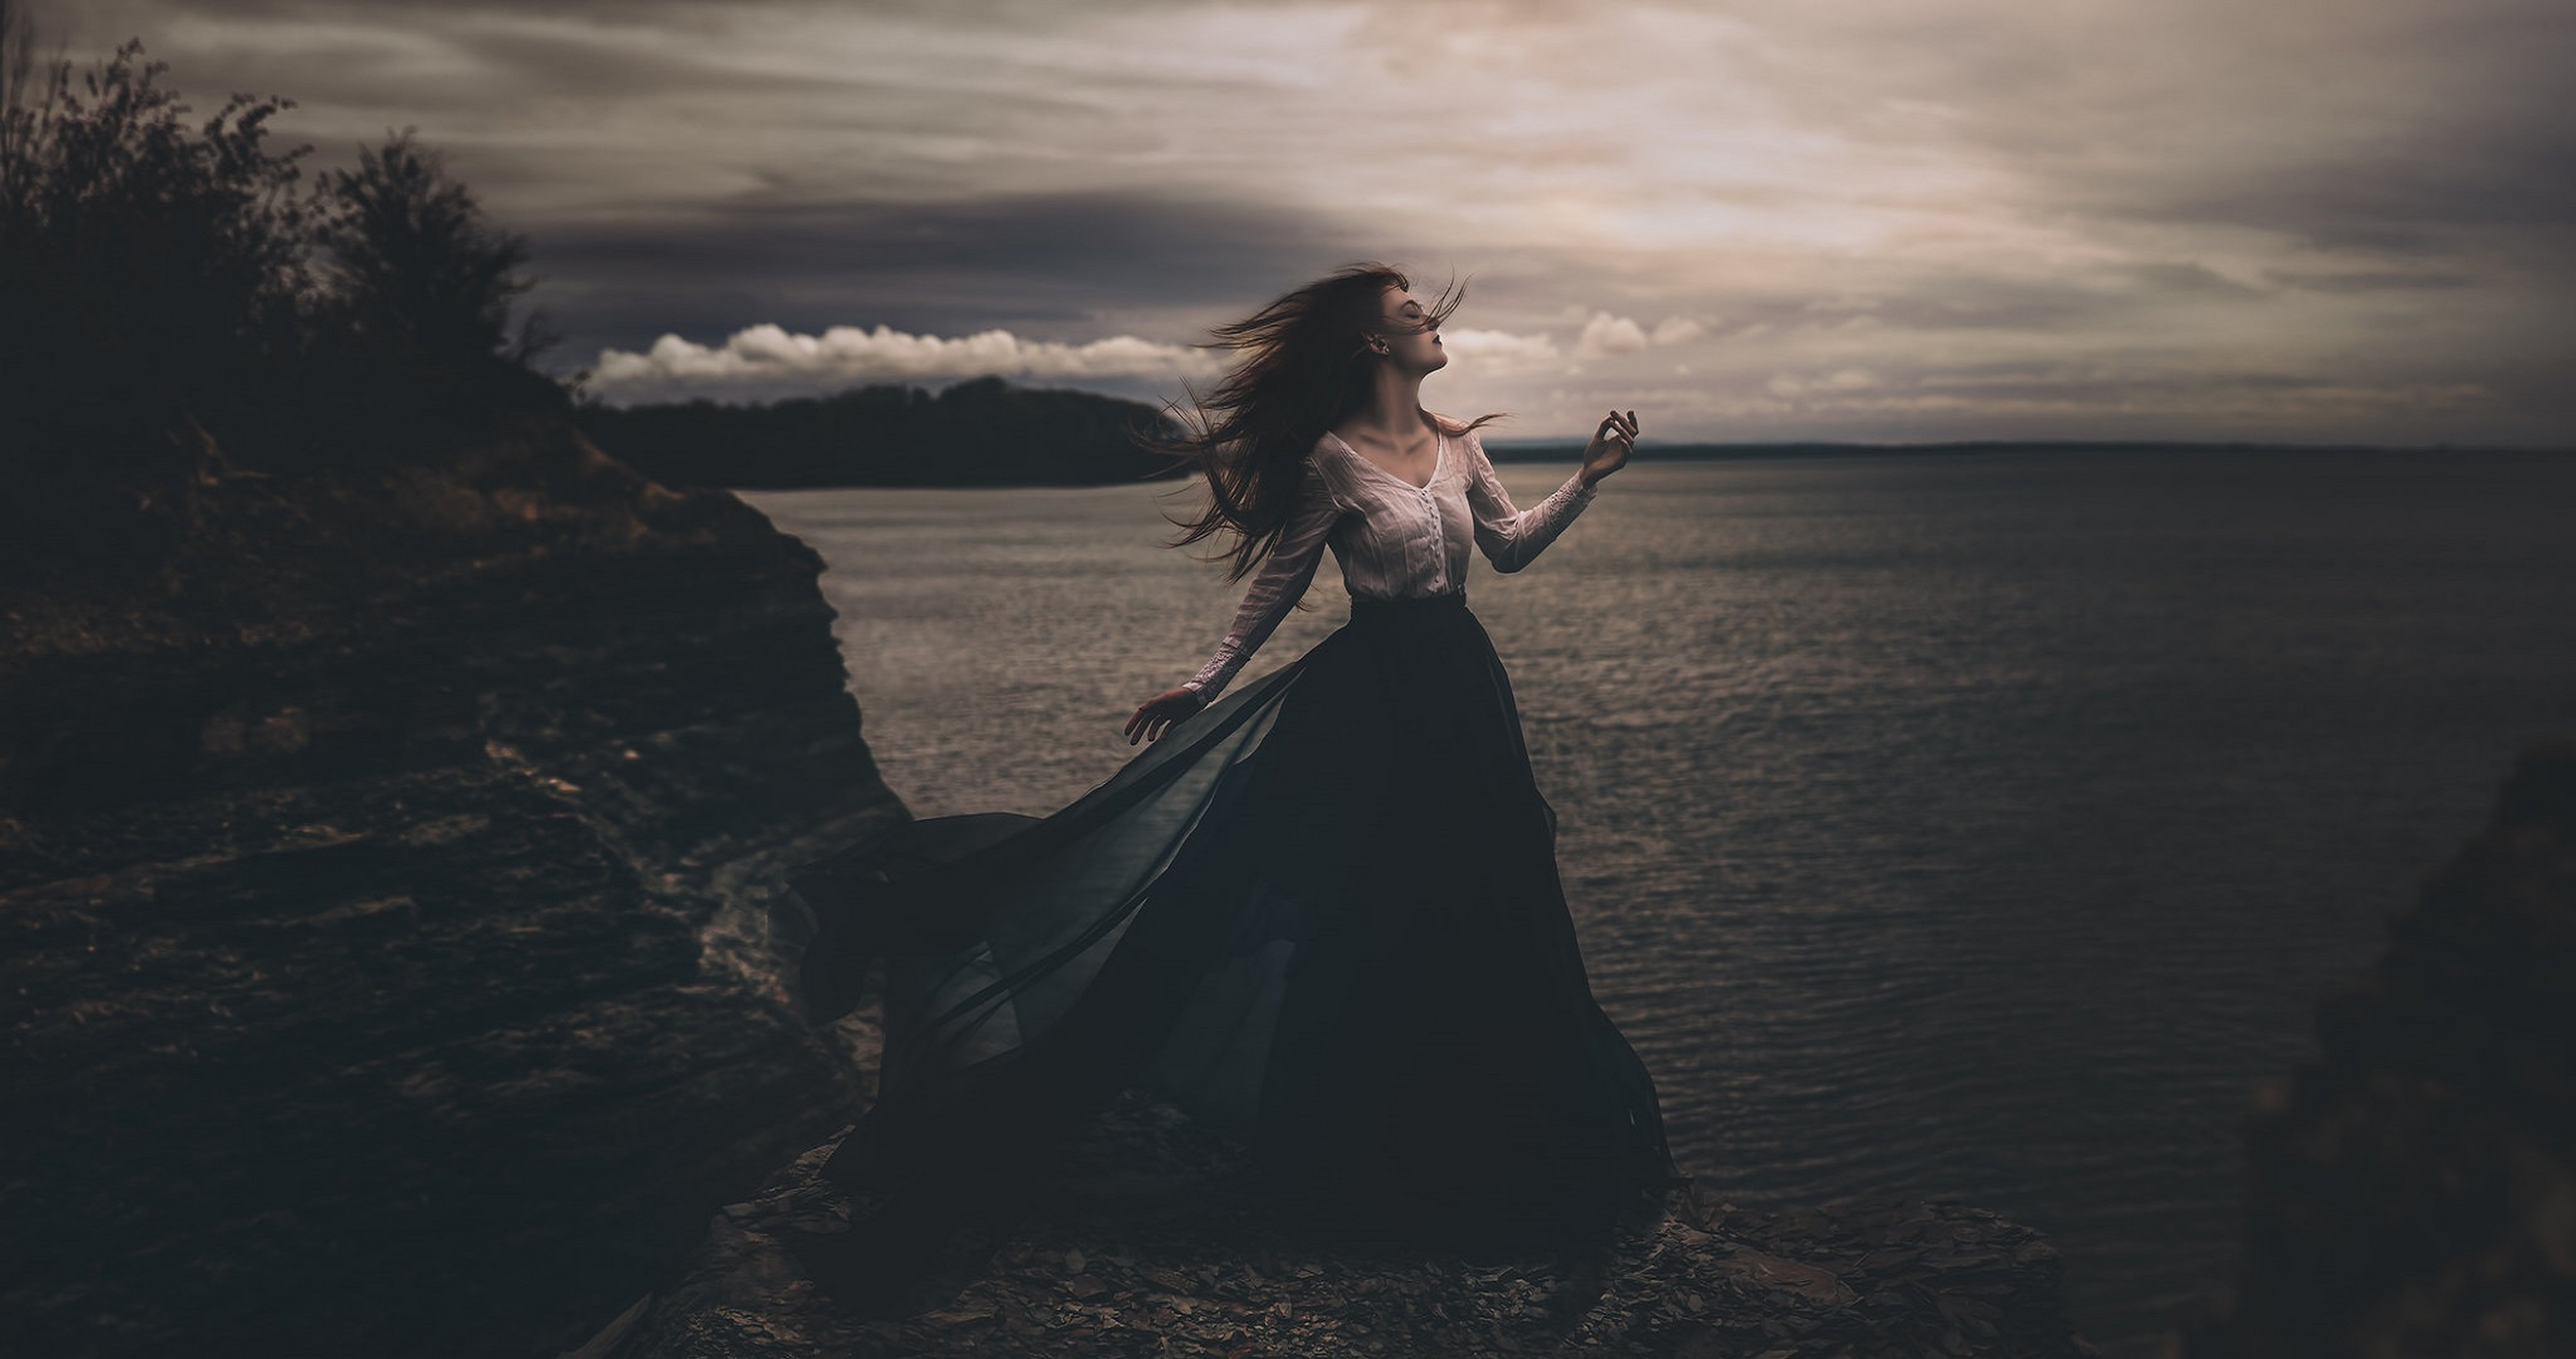
water, horizon, the sky, clouds, dress, brunette, rocks, photograph, sky, beauty, gown, photography, sea, flash photography, ocean, cloud, long hair, photo shoot, evening, model, cg artwork, happy, formal wear